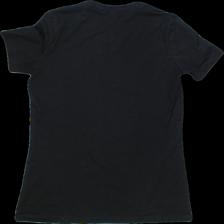
View: back
Type: T-shirt
Category: Ladies
Brand: Not Applicable
Colors: White, Green, Red, Black
Material: 100% cotton
Pattern: Logo print
Cut: C-collar, Tight
Size: L
Trend: No trend
Stains: No
Price range: <50
Recommended usage: Export